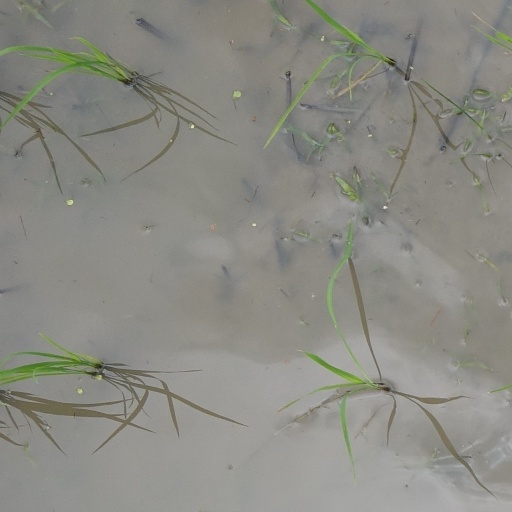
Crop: rice